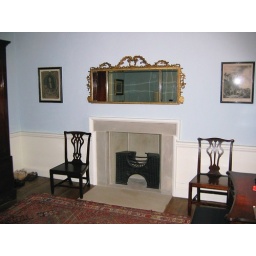
Fireplace and mirror in the first floor double bedroom.